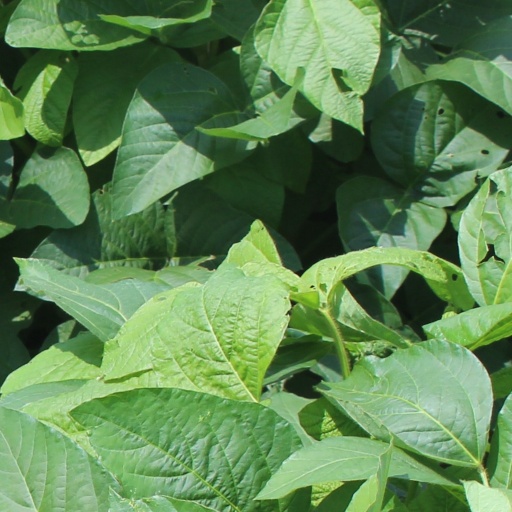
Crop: soybean